Metropolitan Waterworks and Sewerage System

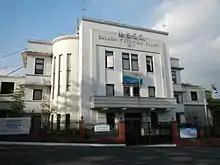
Facade of Filtration Plant No. 1 of Balara Filters Park in February 2014

The first water system in the Philippines was initiated by the Spanish Philanthropist, Francisco Carriedo y Peredo. Carriedo donated funds to be used in Manila; however, it was never realized until a century later, when the Spanish Franciscan friar Felix Huerta tracked down the funds donated by Carriedo, and instigated the development of the Carriedo Water System. The construction of the water system delivered 16 million liters of water per day to 300,000 people. By 1909, the capacity of the system was increased to 92 million liters per day by the addition of pumping facilities and the construction of Wawa Dam.